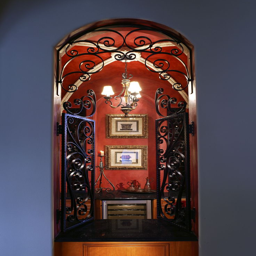
unorthodox entry to a bar with a gold frame , black countertops , iron details and very colorful red walls .